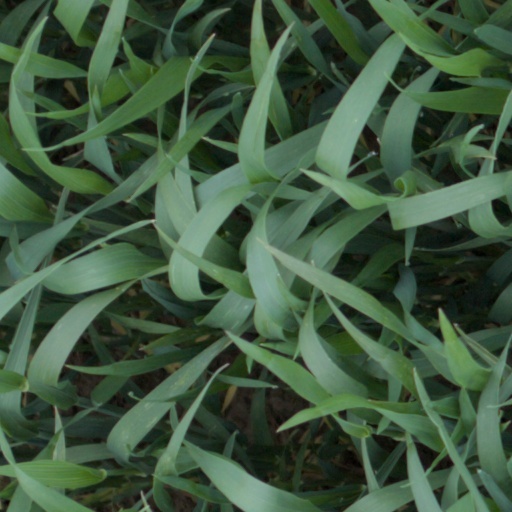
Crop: wheat